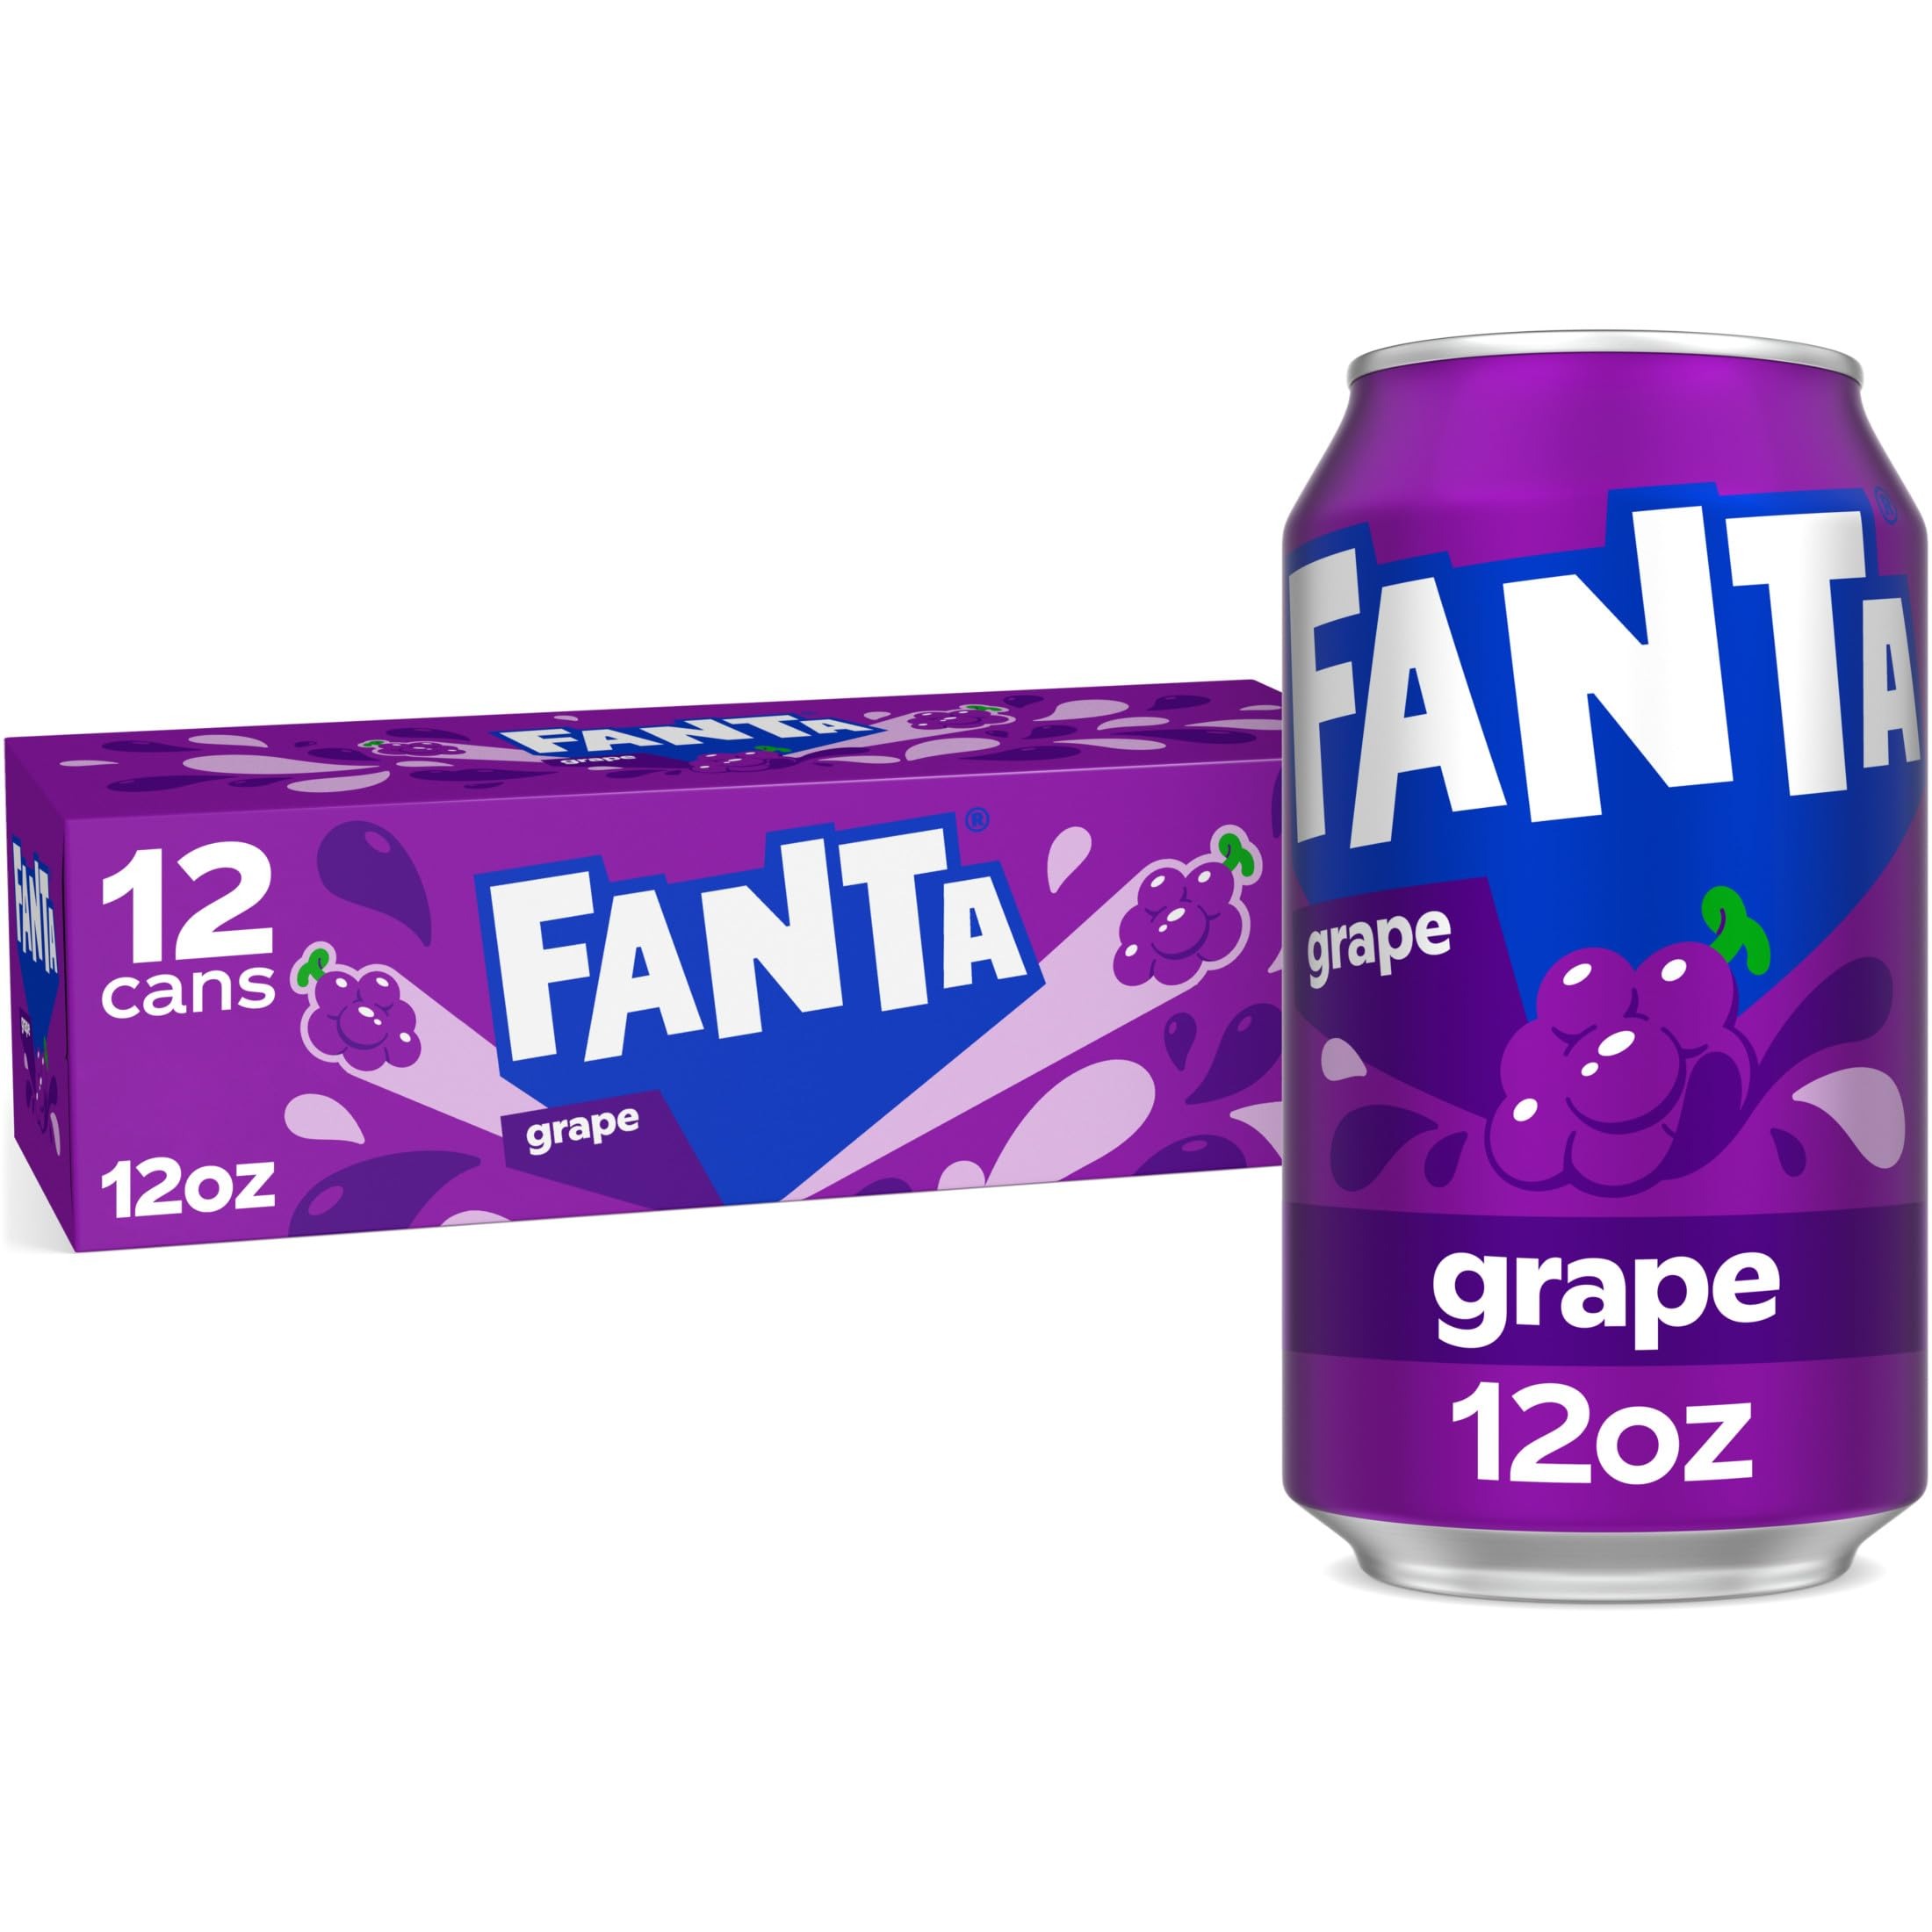
Item Name: Fanta Grape, 12 fl oz, 12 Pack
Bullet Point 1: Liberate your every day with fizzy and refreshing fruit-flavored Fanta soda pop
Bullet Point 2: Dive into a 100% naturally flavored Fanta soft drink
Bullet Point 3: Caffeine-free soda so you can enjoy bubbly bliss any time
Bullet Point 4: Pair this fruit-flavored soda with your snacking favorites for something unbelievably delicious
Bullet Point 5: 12 pack,12 fl oz cans of Fanta Grape Soda soft drinks in a fridge pack for lip-smacking deliciousness in every vibrant sip
Value: 144.0
Unit: Fl Oz

Price: 6.99